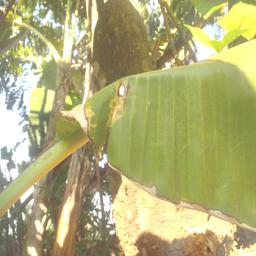
Label: MALBHOG LEAF